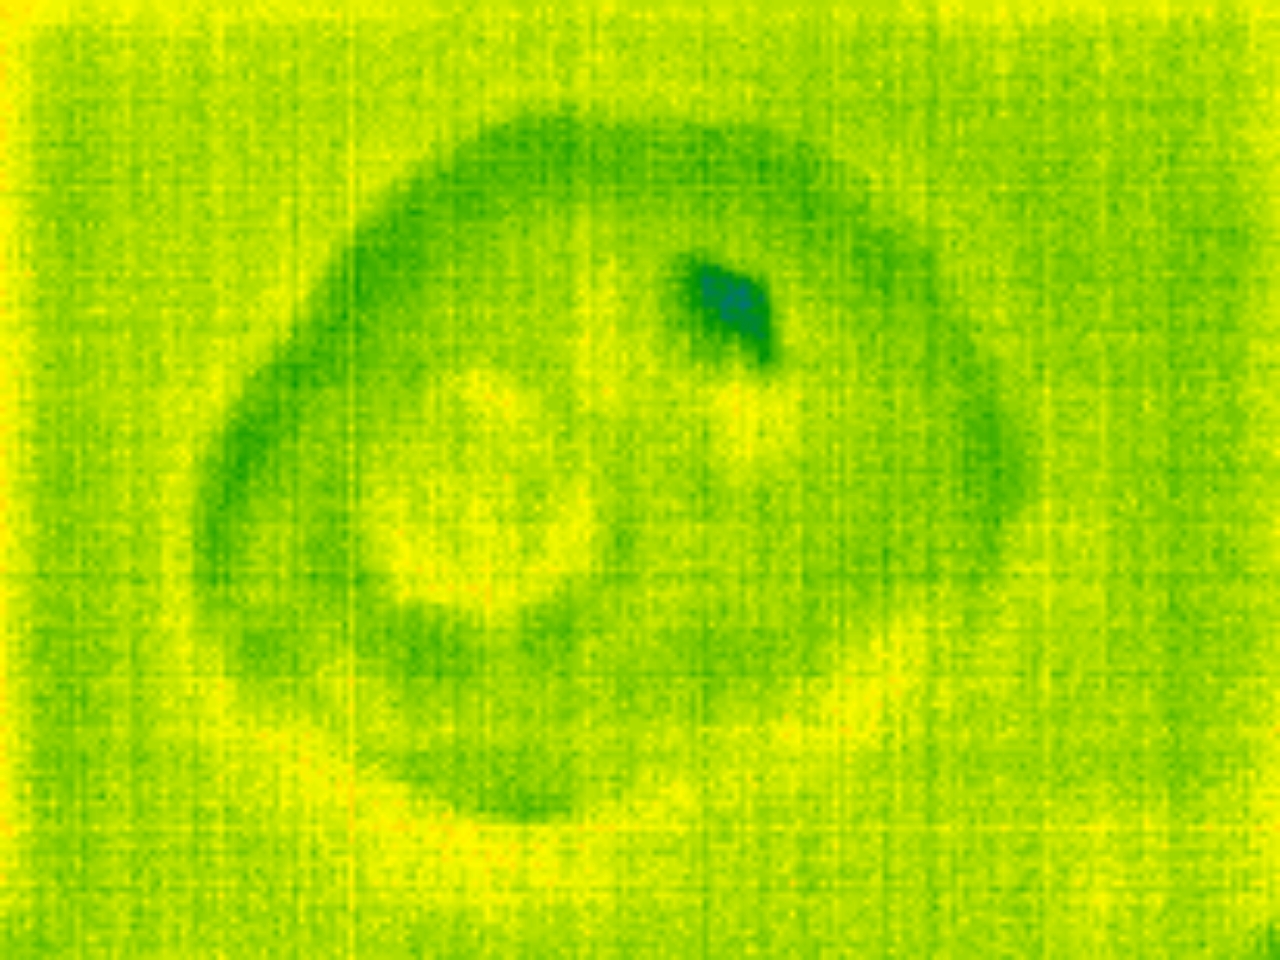
Label: Minor Defect